Paraguay national football team

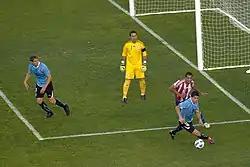
Paraguay's Justo Villar (centre, in yellow) was voted best goalkeeper of the 2011 Copa América.

At the 2011 Copa América, Paraguay were drawn into Group B with Brazil, Venezuela and Ecuador. Paraguay drew their opening group stage match 0–0 with Ecuador. Paraguay leveled with Brazil 2–2, as Paraguay would settle for their second draw of the tournament. Paraguay played out a 3–3 draw with Venezuela, and concluded the group stage phase with three points from three matches, as the group's third-place finisher and the competition's second-best third-place finisher in the group stage.